Sevar Point

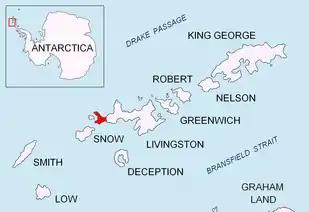
Location of Byers Peninsula on Livingston Island in the South Shetland Islands

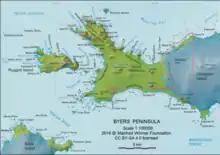
Map of Antarctic Specially Protected Area "ASPA 126 Byers Peninsula"

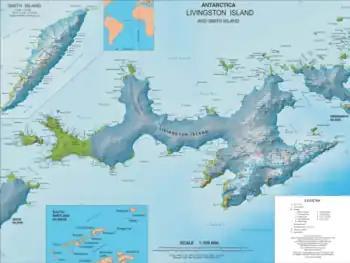
Topographic map of Livingston Island and Smith Island

Sevar Point (‘Nos Sevar’ \'nos se-'var\) is a point on the south coast of Byers Peninsula on Livingston Island in the South Shetland Islands, Antarctica situated 1.9 km east-southeast of Devils Point, 2.71 km west of Nikopol Point, and 2.97 km northeast of Long Rock in Morton Strait. It is surmounted by Wasp Hill on the north-northeast, Sealer Hill on the east-northeast, and forms the east side of the entrance to Raskuporis Cove.